Willie (dog)

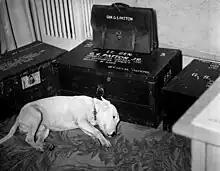
Willie mourning Patton's death, January 1946

On December 9, 1945, a limousine transporting Patton and his former chief of staff Hobart Gay to a hunting trip crashed into an American army truck near Speyer. Patton died on December 21 of injuries he sustained, leaving Willie's future uncertain.